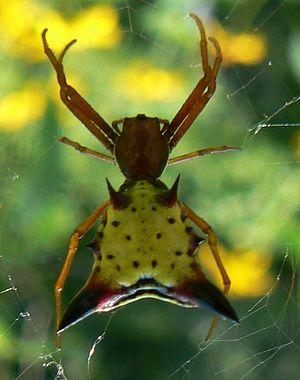
Micrathena sagittata
Micrathena est un genre d'araignées aranéomorphes de la famille des Araneidae. Elles appartiennent à la sous-famille des Gasteracanthinae comme les Chaetacis et les Gasteracantha.
Micrathena sagittata est une espèce d'araignées aranéomorphes de la famille des Araneidae.